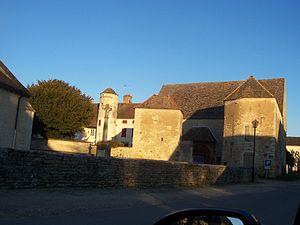
Chaudenay
Chaudenay est une commune française située dans le département de Saône-et-Loire en région Bourgogne-Franche-Comté, d'environ un millier d'habitants.